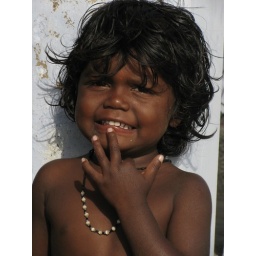
A little girl in kanyakumari giving her cute smile... her name is Anbarasi meaning 'Queen of Love' in Tamil